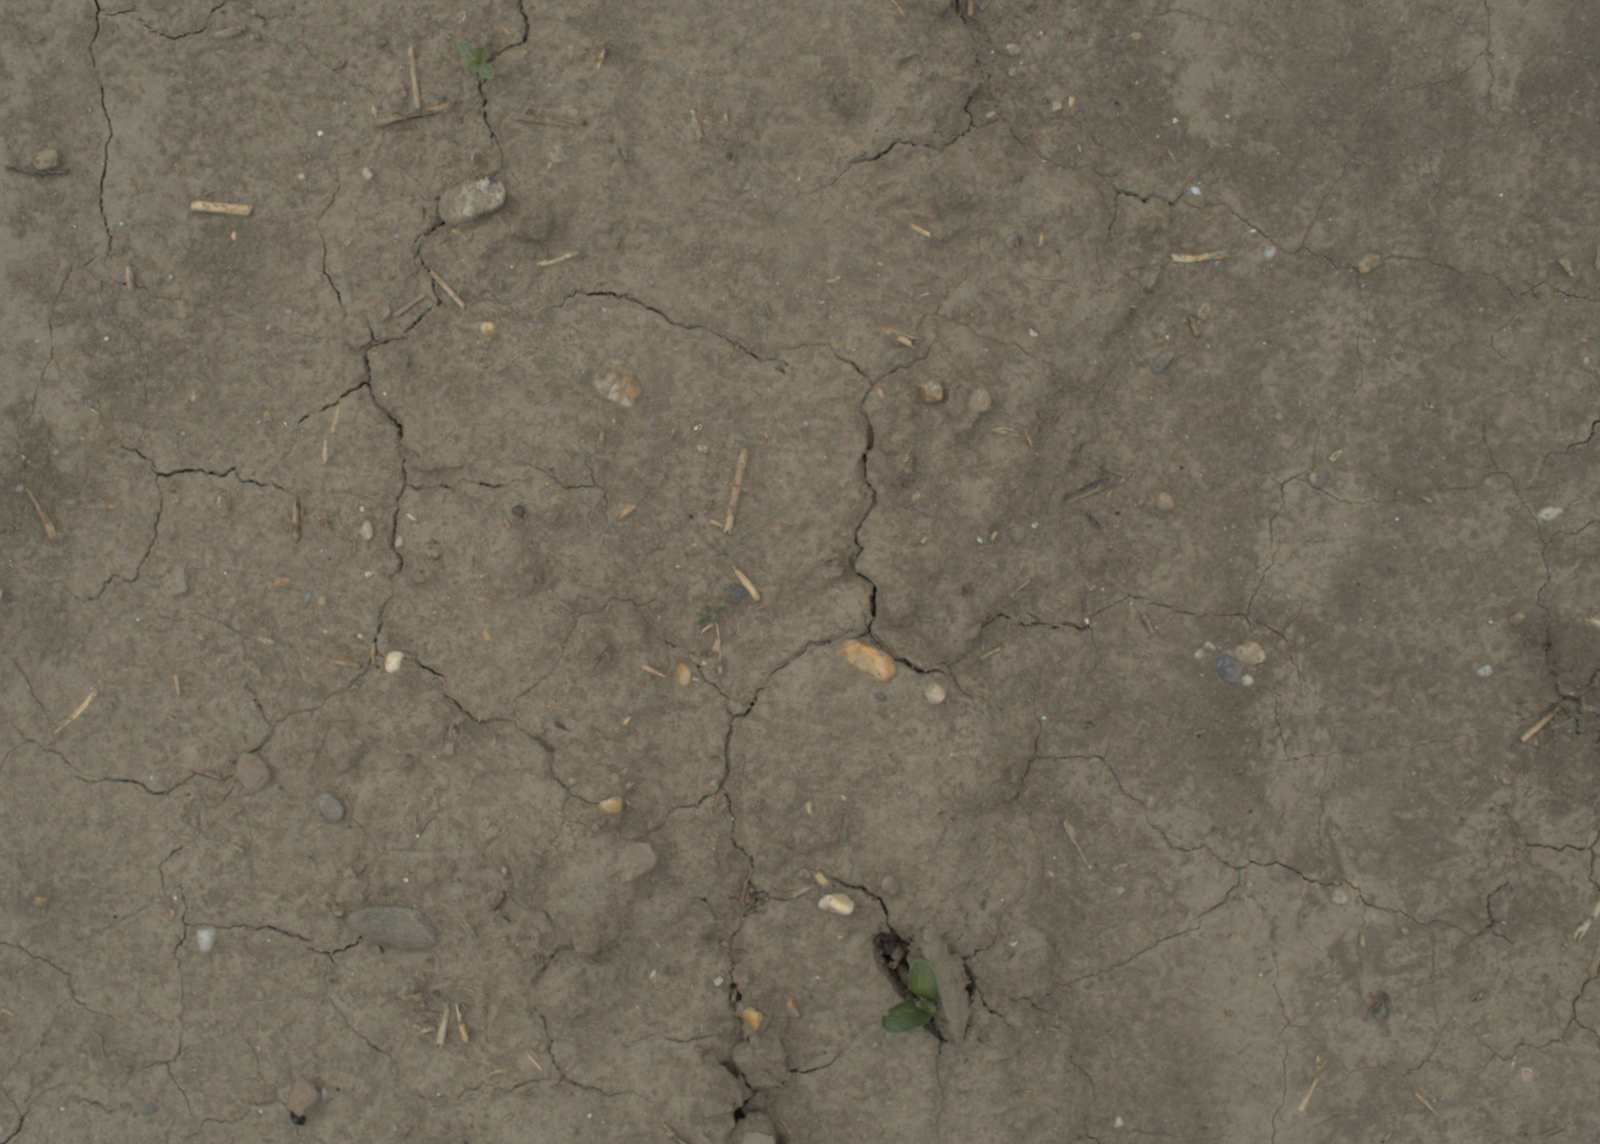
Capture date: 05.07.2021 13:16:00
Weather: cloudy
Wind: medium
Seeding date: 08.06.2021
Plant canopy height (mm): 961